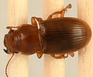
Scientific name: Cratacanthus dubius
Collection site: North Sterling NEON (STER), plot STER_031